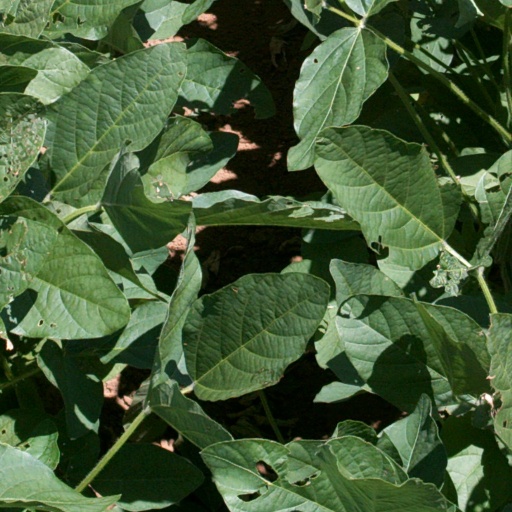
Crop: soybean